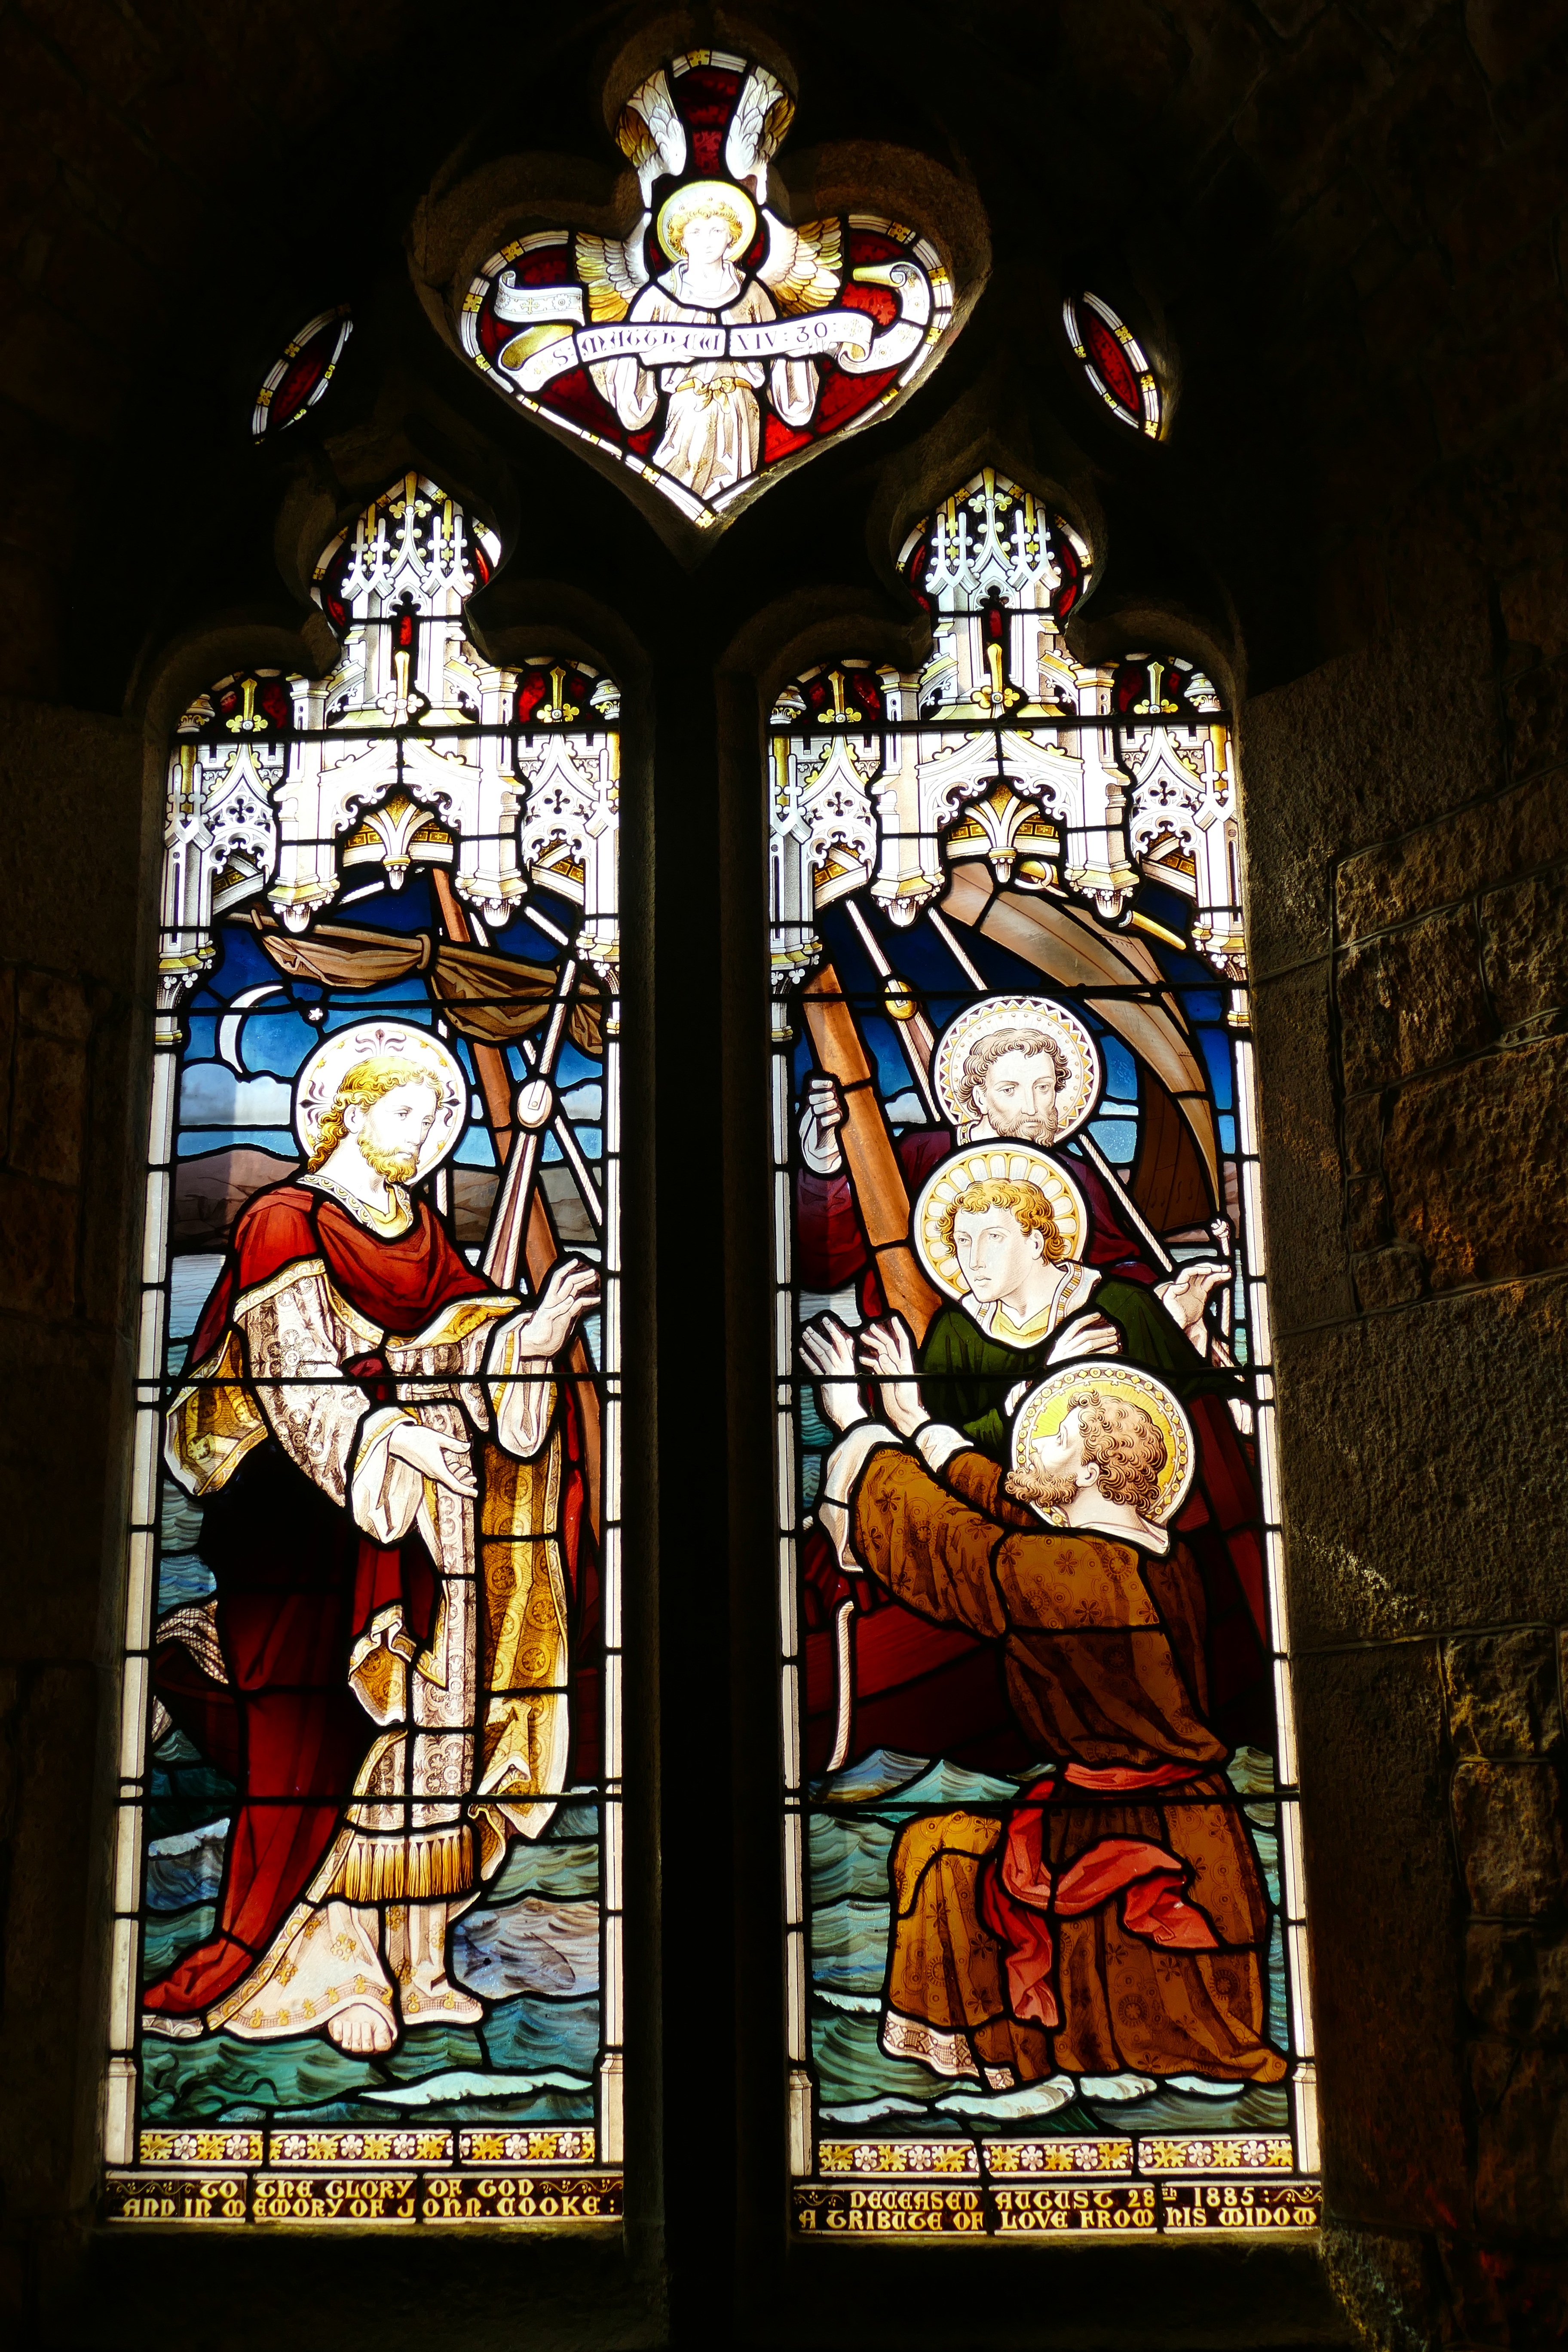
window, glass, boot, church, fish, material, stained glass, bible, england, peter, faith, jesus, image, historically, united kingdom, old window, church window